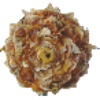
Label: Pineapple Mini 1